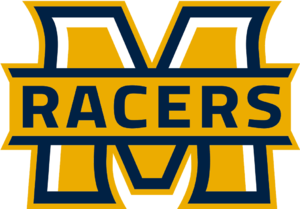
Les Racers de Murray State sont un club omnisports universitaire de l'Université d'État de Murray.